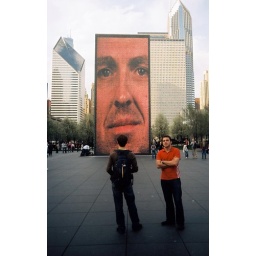
Millenium Park face monoliths... They change constantly AND spit cooling water in the Summer...